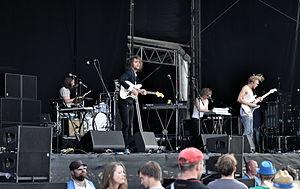
The Royal Concept, précédemment connu sous le nom de Concept Store et de The Concept ou Stockholm's Royal Concept est un groupe de rock alternatif fondé en Suède en 2010.